Michael Johnson (sport shooter)

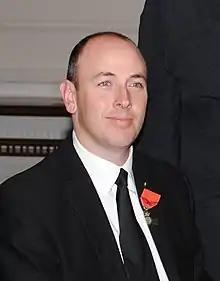
Johnson in 2011

Michael Johnson (born 15 October 1973) is a New Zealand Paralympic shooter who won a gold medal at the 2004 Summer Paralympics.